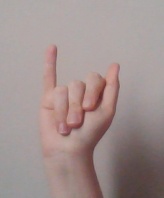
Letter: meem